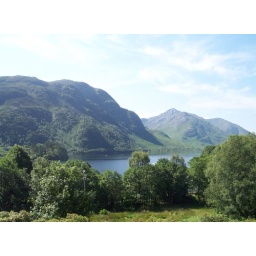
This lake and mountain shot is used in HP flicks